Sue Hettmansperger

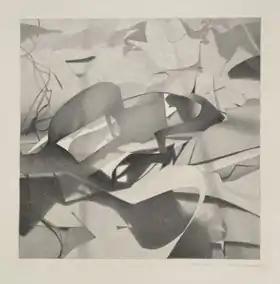
Sue Hettmansperger, "Shadows", graphite on paper, 14" x 14", 1979.

Hettmansperger's individual canvasses, drawing installations and multi-panel works from the 1990s featured shifting aggregations of invented shapes, organic and manufactured forms, human anatomy and cartographic diagrams floating on fields of muted, dusk-like color. Critics have described her vocabulary as a symbolic, personal ecology of complex interconnectedness that places disparate imagery and subjects—and in the collages, materials—in a "democratic dialogue." Mario Naves wrote that her works "evoke the natural world as both a scientific discipline and an ecological conundrum."